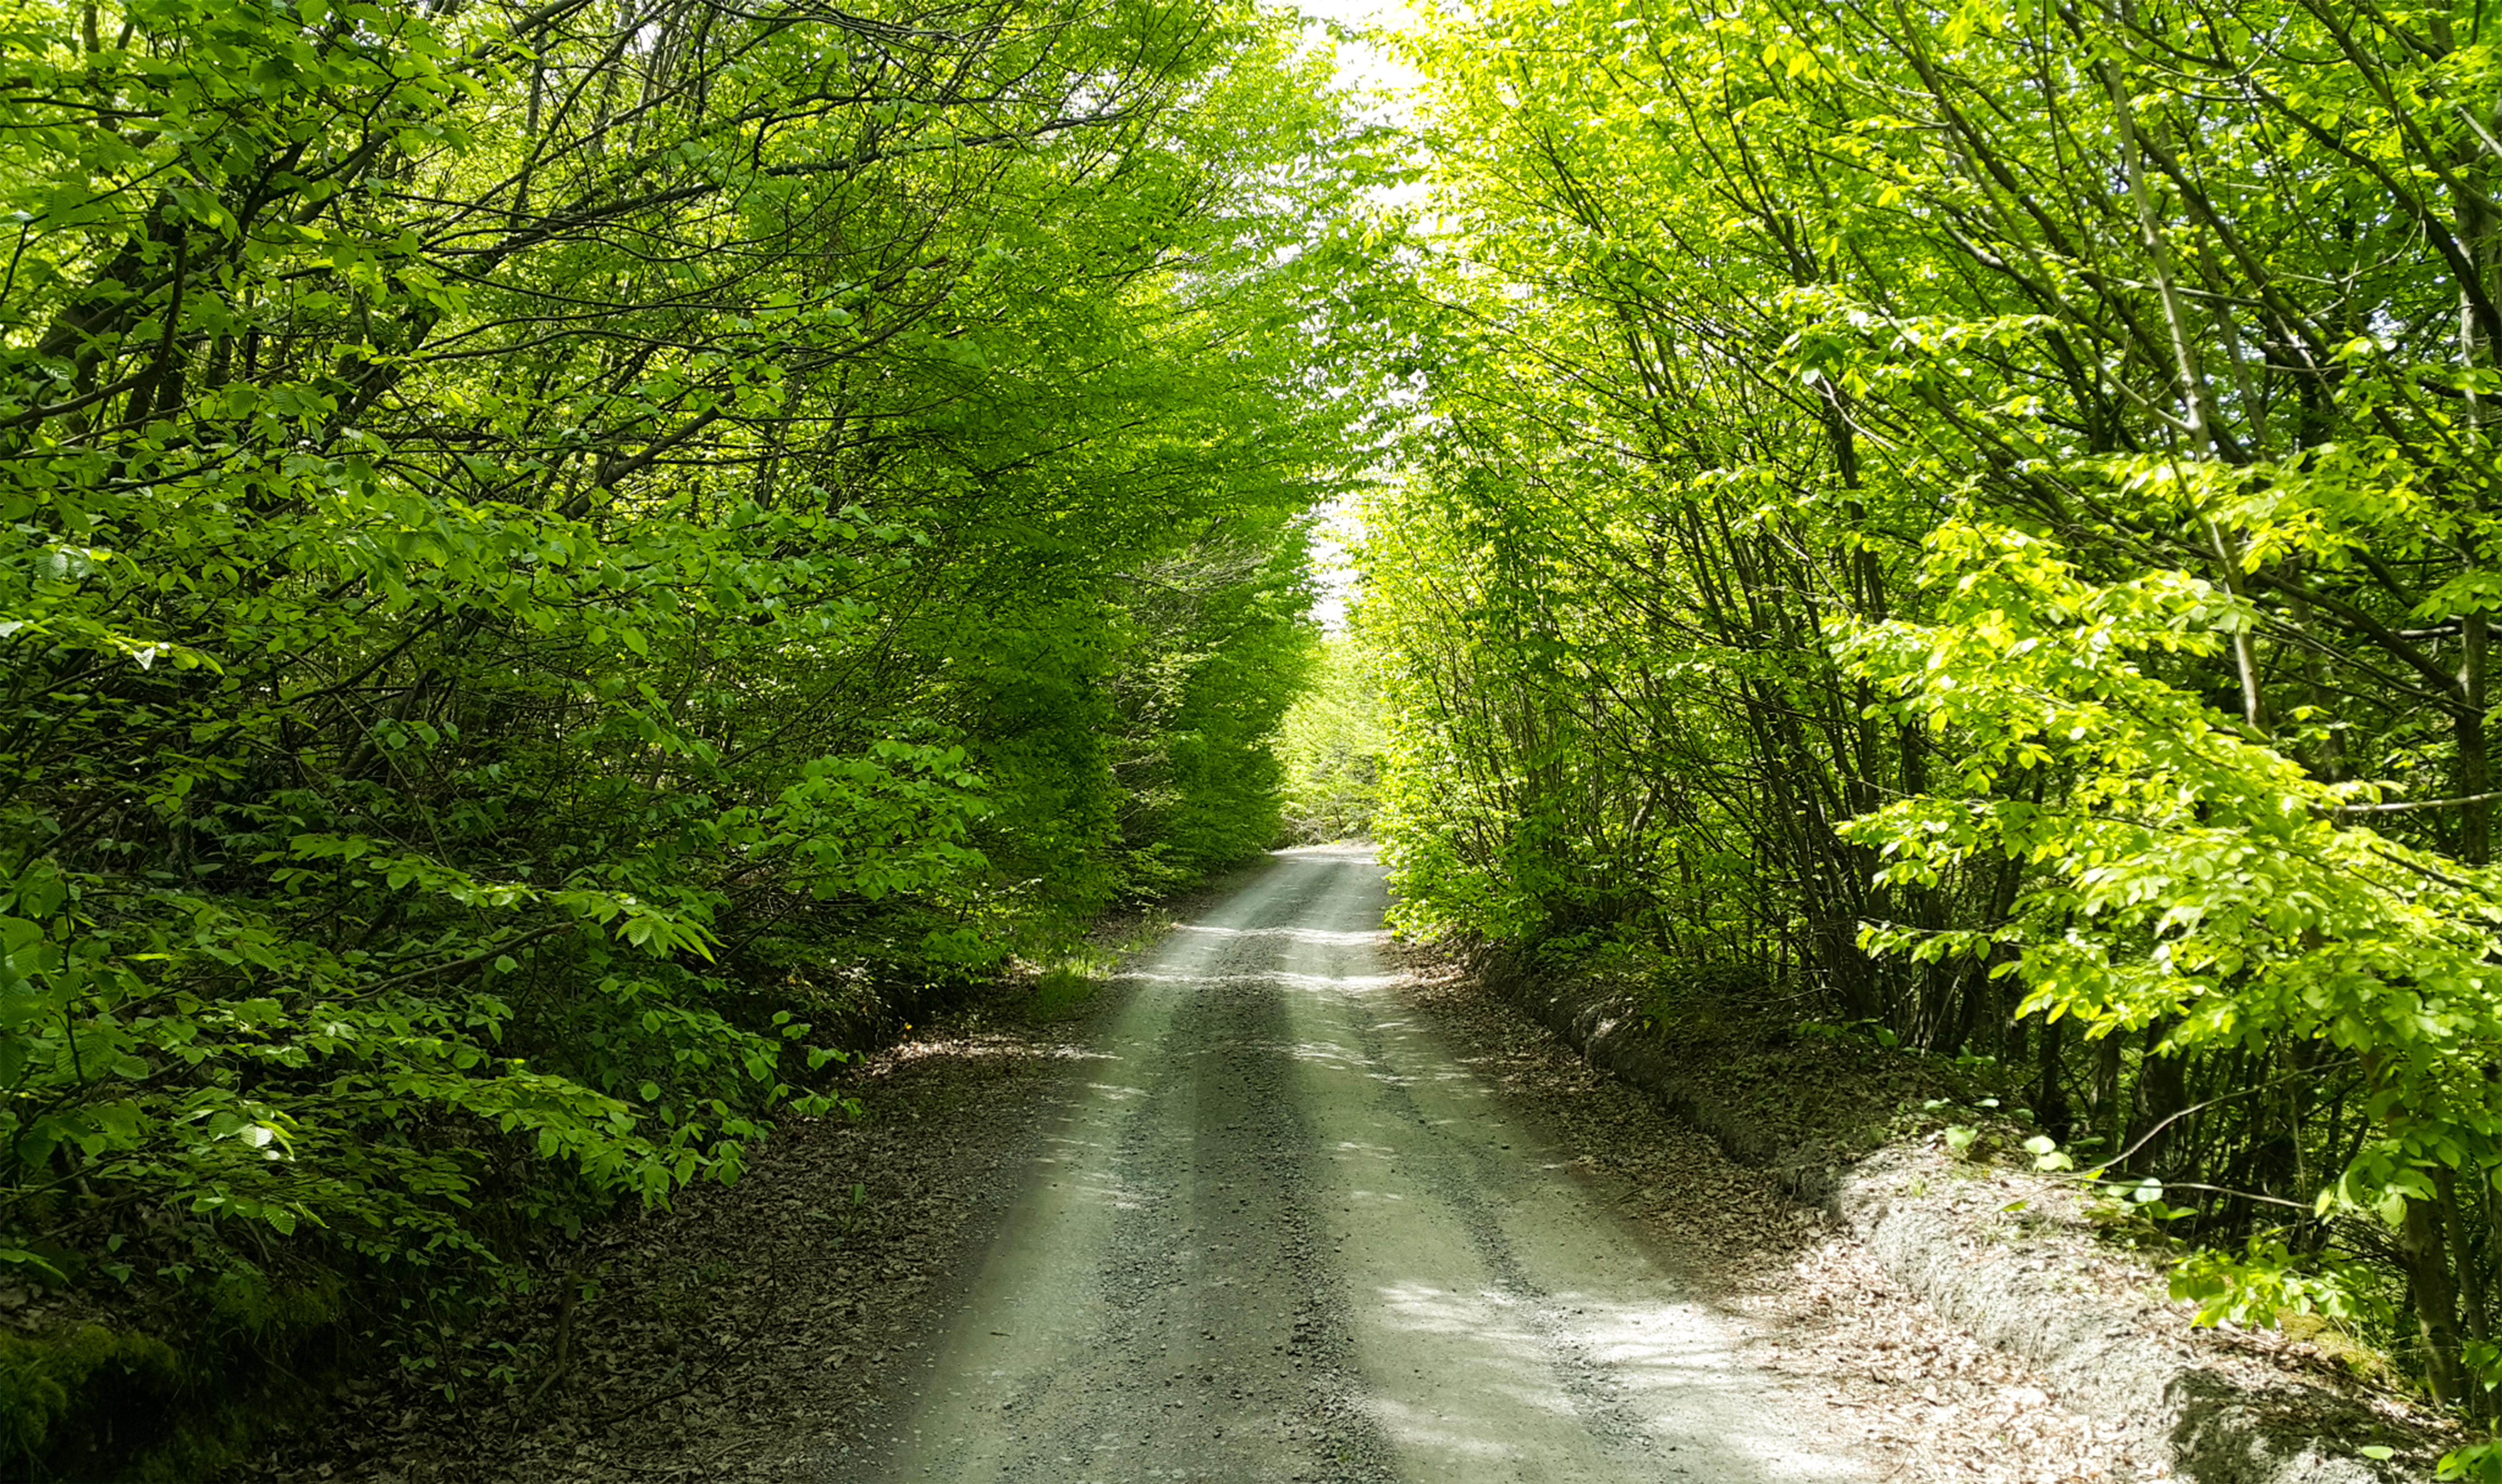
forest, tree, green, way, natural landscape, nature, vegetation, natural environment, nature reserve, road, thoroughfare, old growth forest, leaf, sunlight, dirt road, biome, light, trail, woodland, temperate broadleaf and mixed forest, path, woody plant, plant, valdivian temperate rain forest, grass, lane, deciduous, branch, jungle, road surface, infrastructure, spring, tropical and subtropical coniferous forests, grove, landscape, shrub, asphalt, temperate coniferous forest, rural area, riparian forest, watercourse, Northern hardwood forest, rainforest, subshrub, nonbuilding structure, evergreen